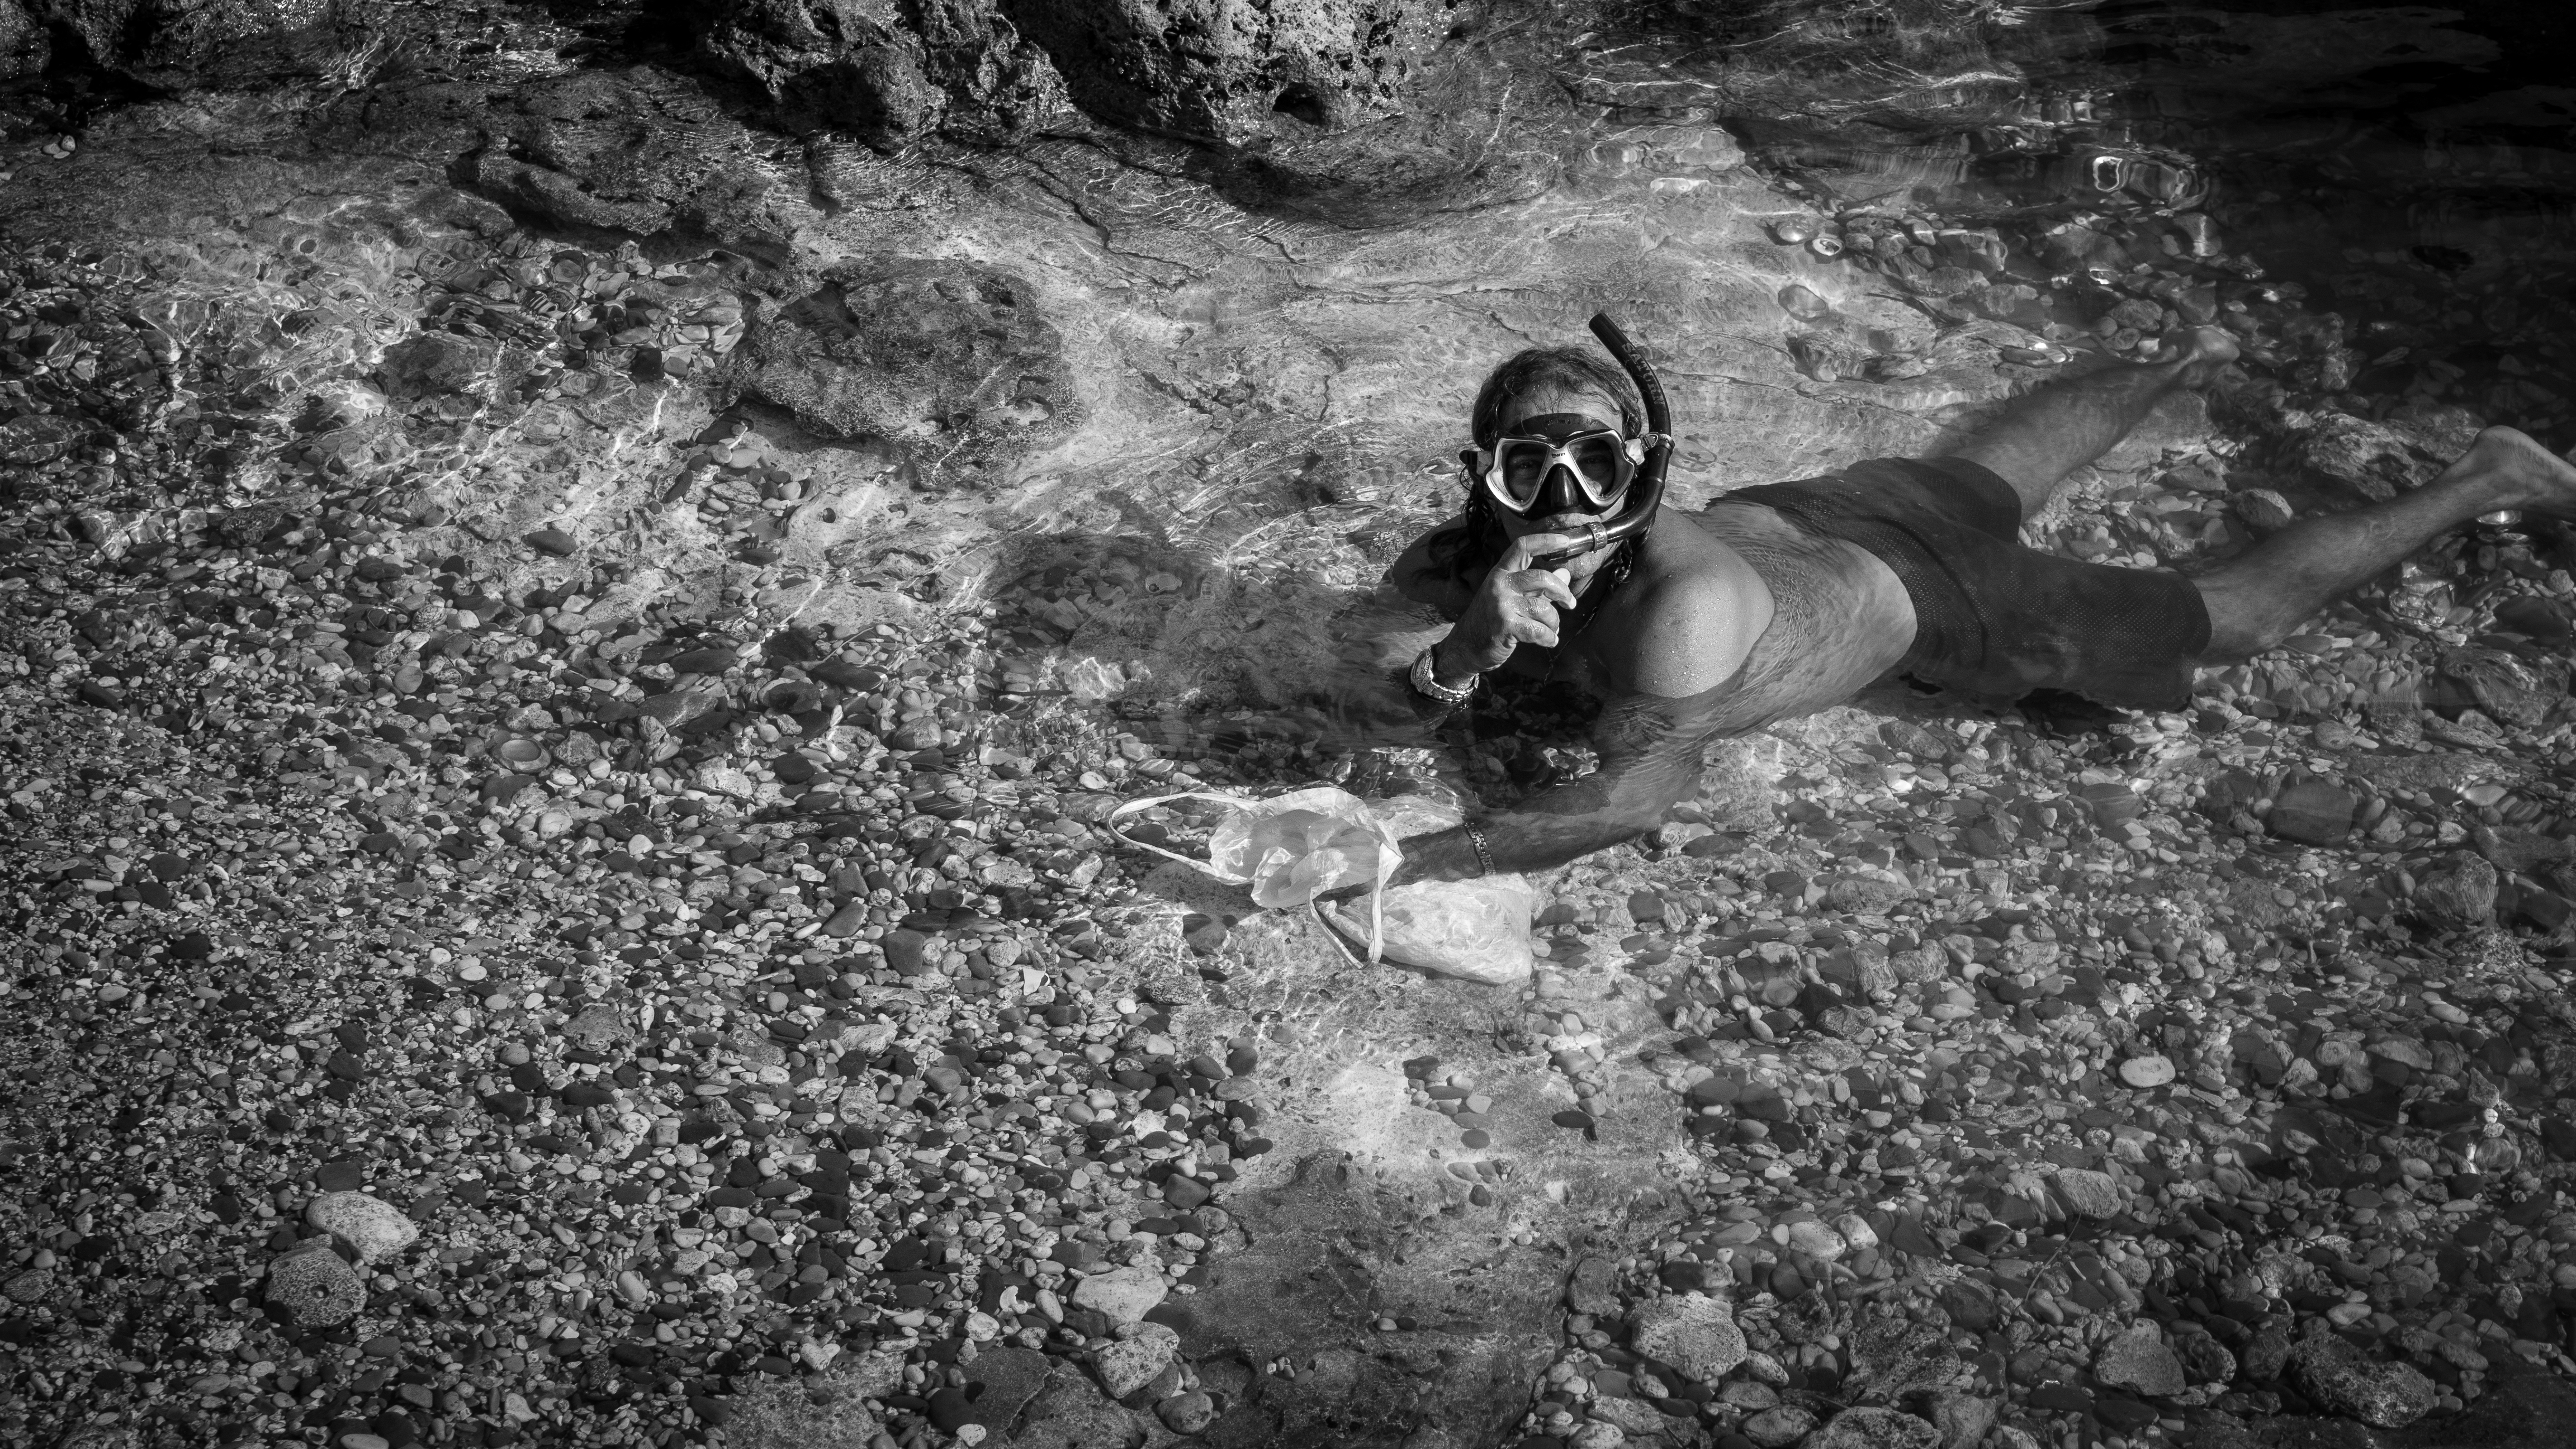
rock, black and white, white, street, photography, ebook, training, soil, darkness, black, monochrome, streetphotography, flickr, thomas, video, olympus, photograph, omd, image, fuji, leica, monochrom, leuthard, hcb, thomasleuthard, monochrome photography